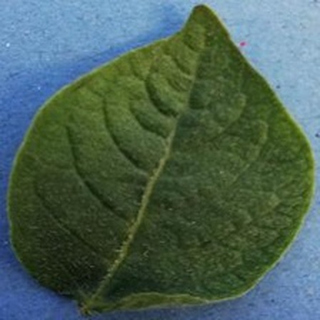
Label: healthy_potato